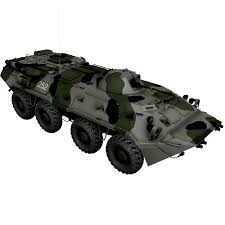
Label: BTR